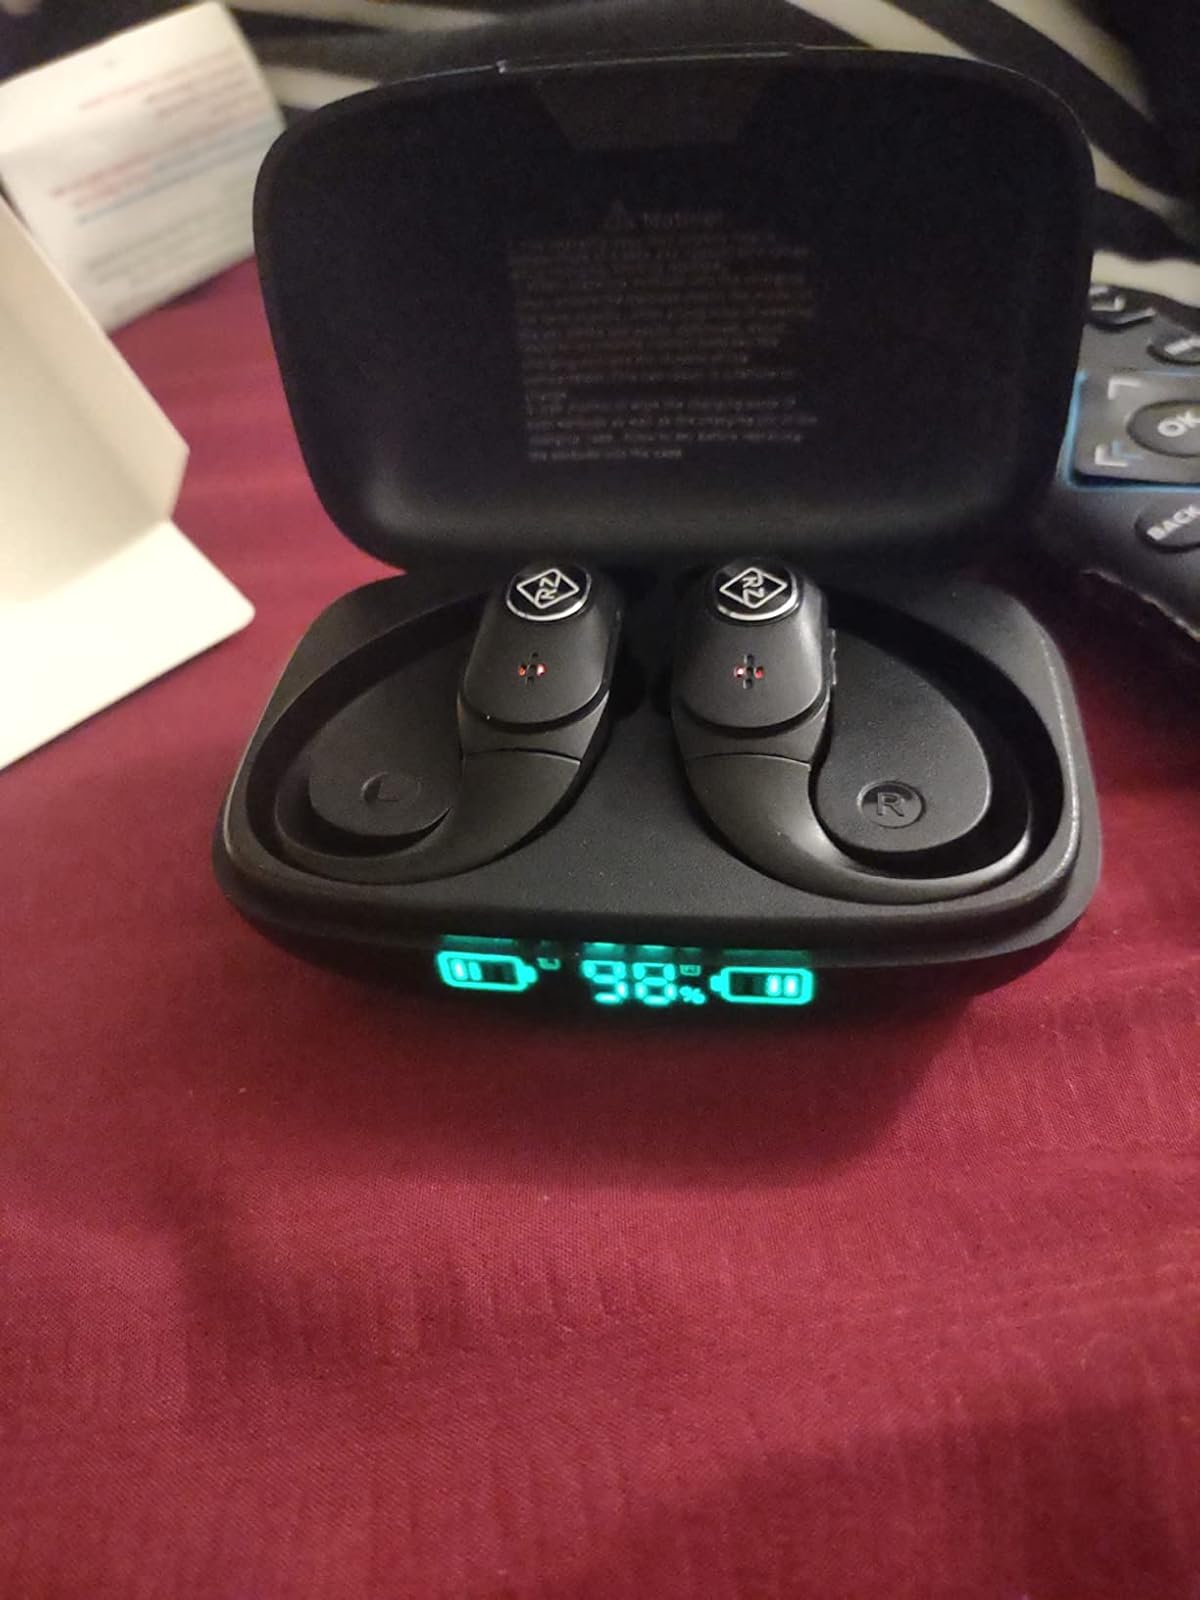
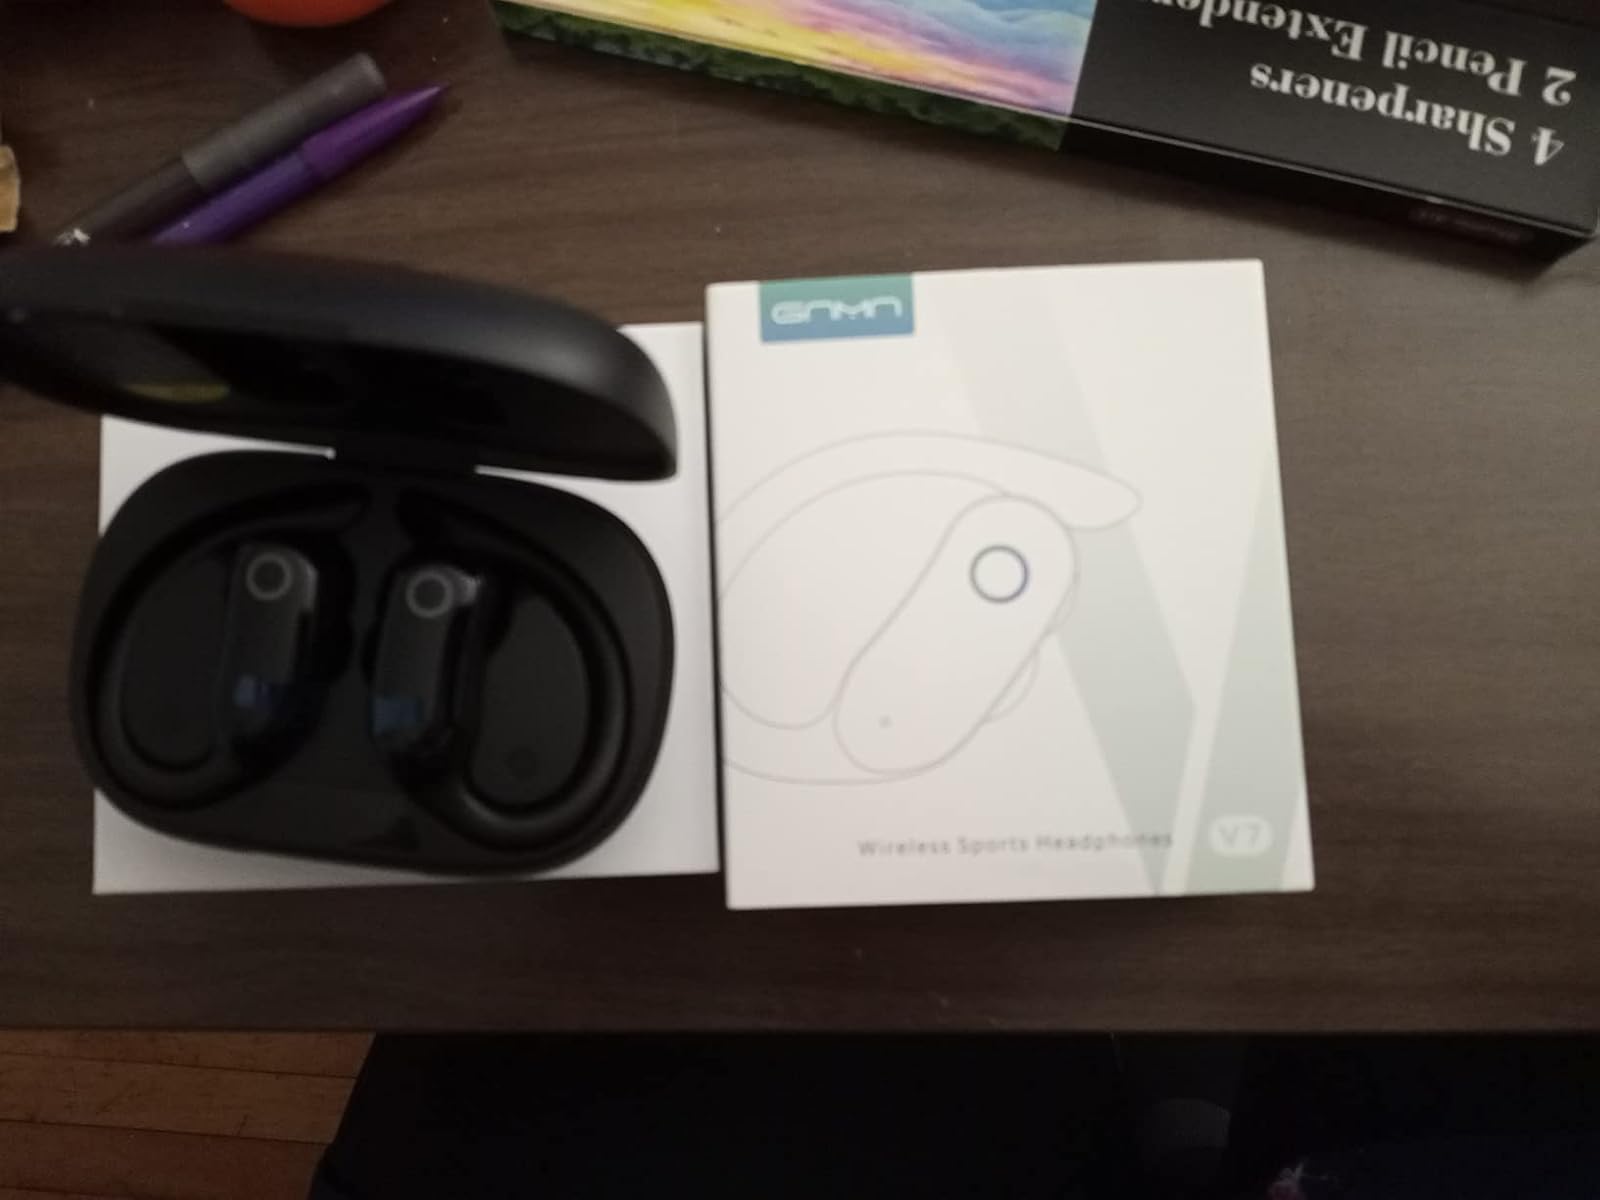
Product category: earbuds
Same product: no